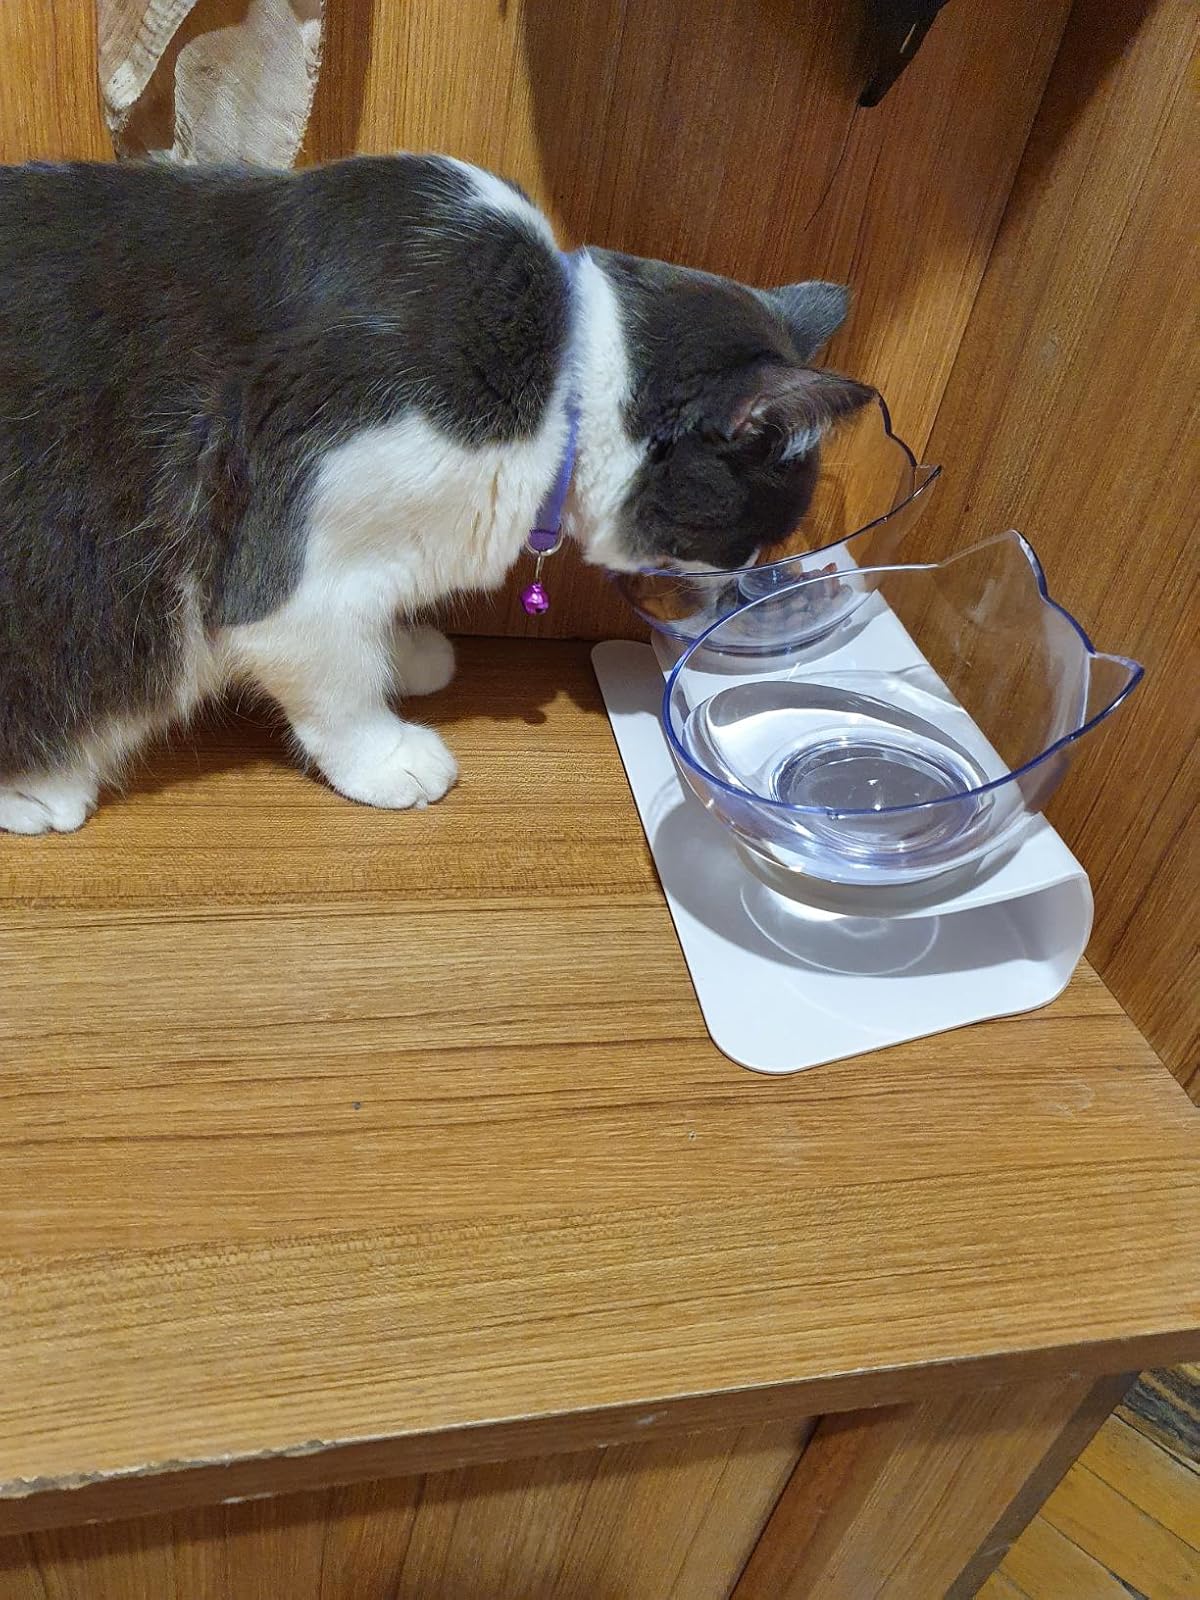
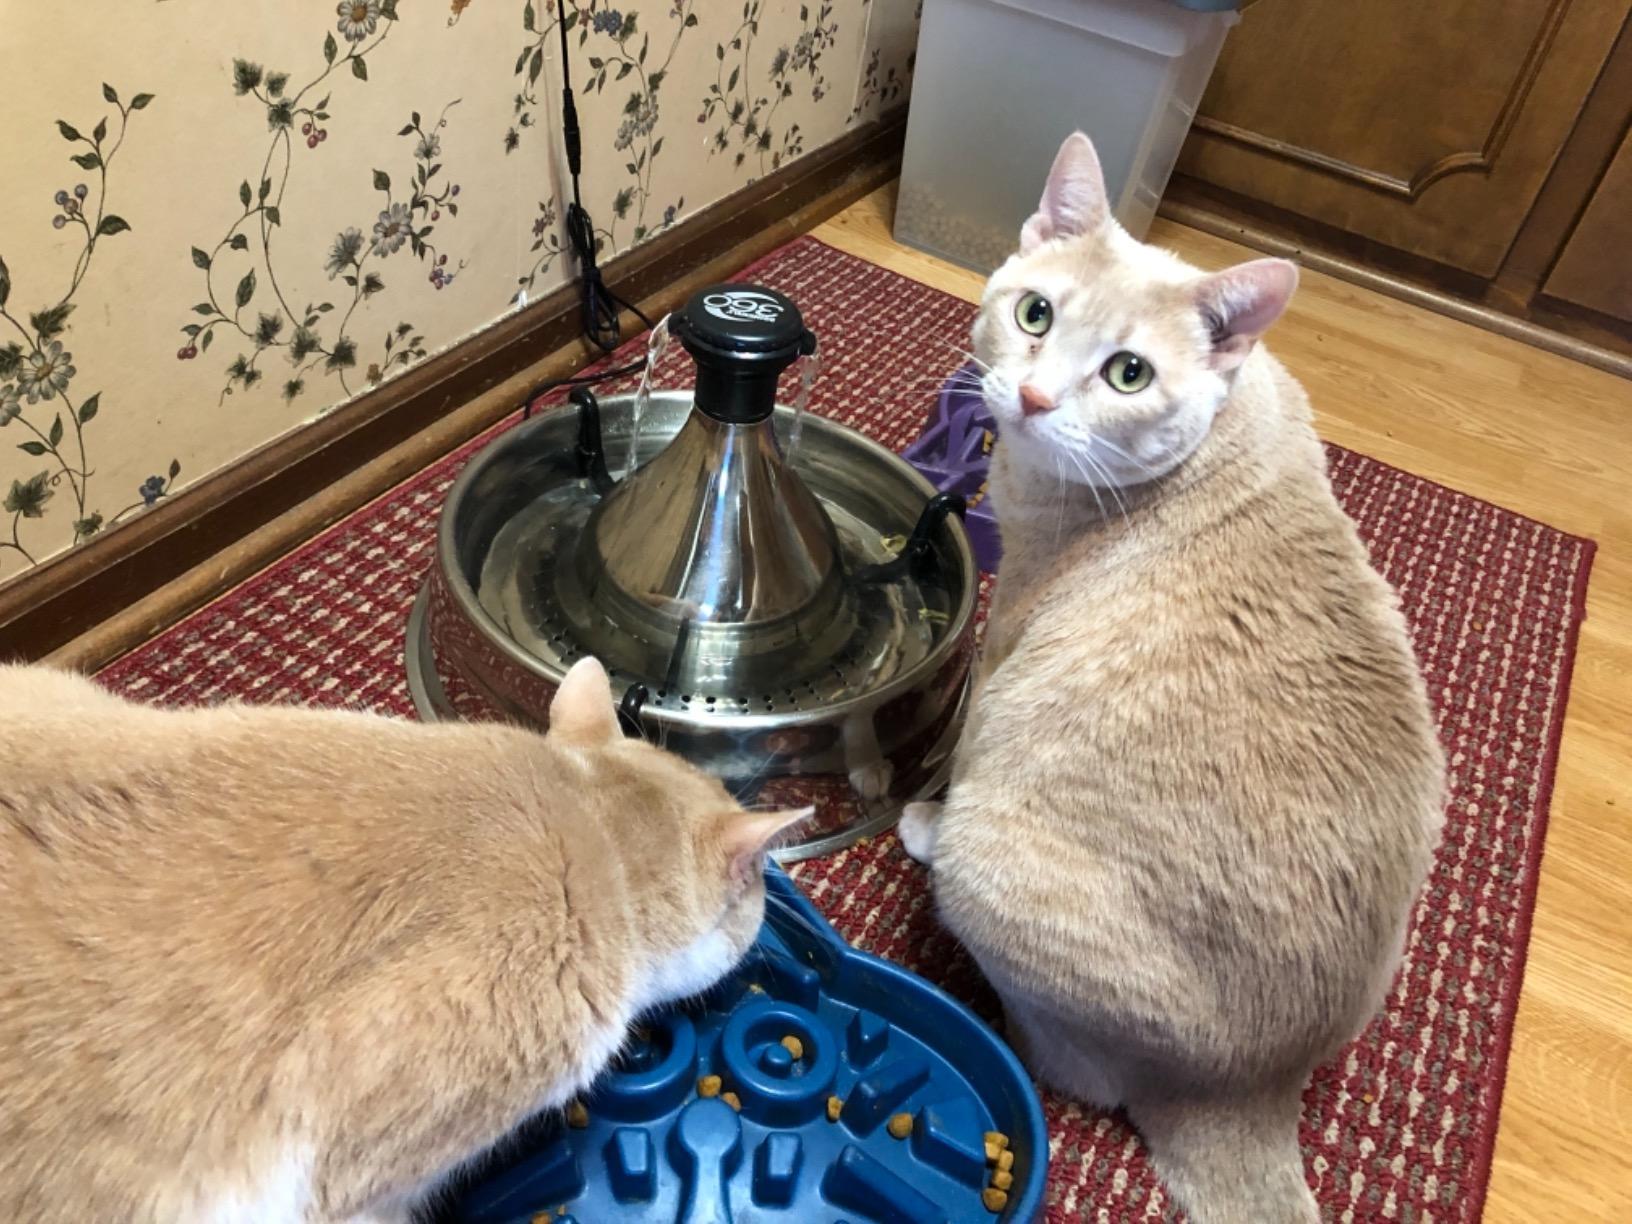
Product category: items_bowl
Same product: no